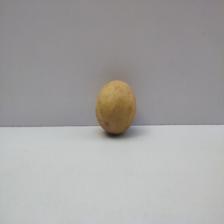
Size: Medium